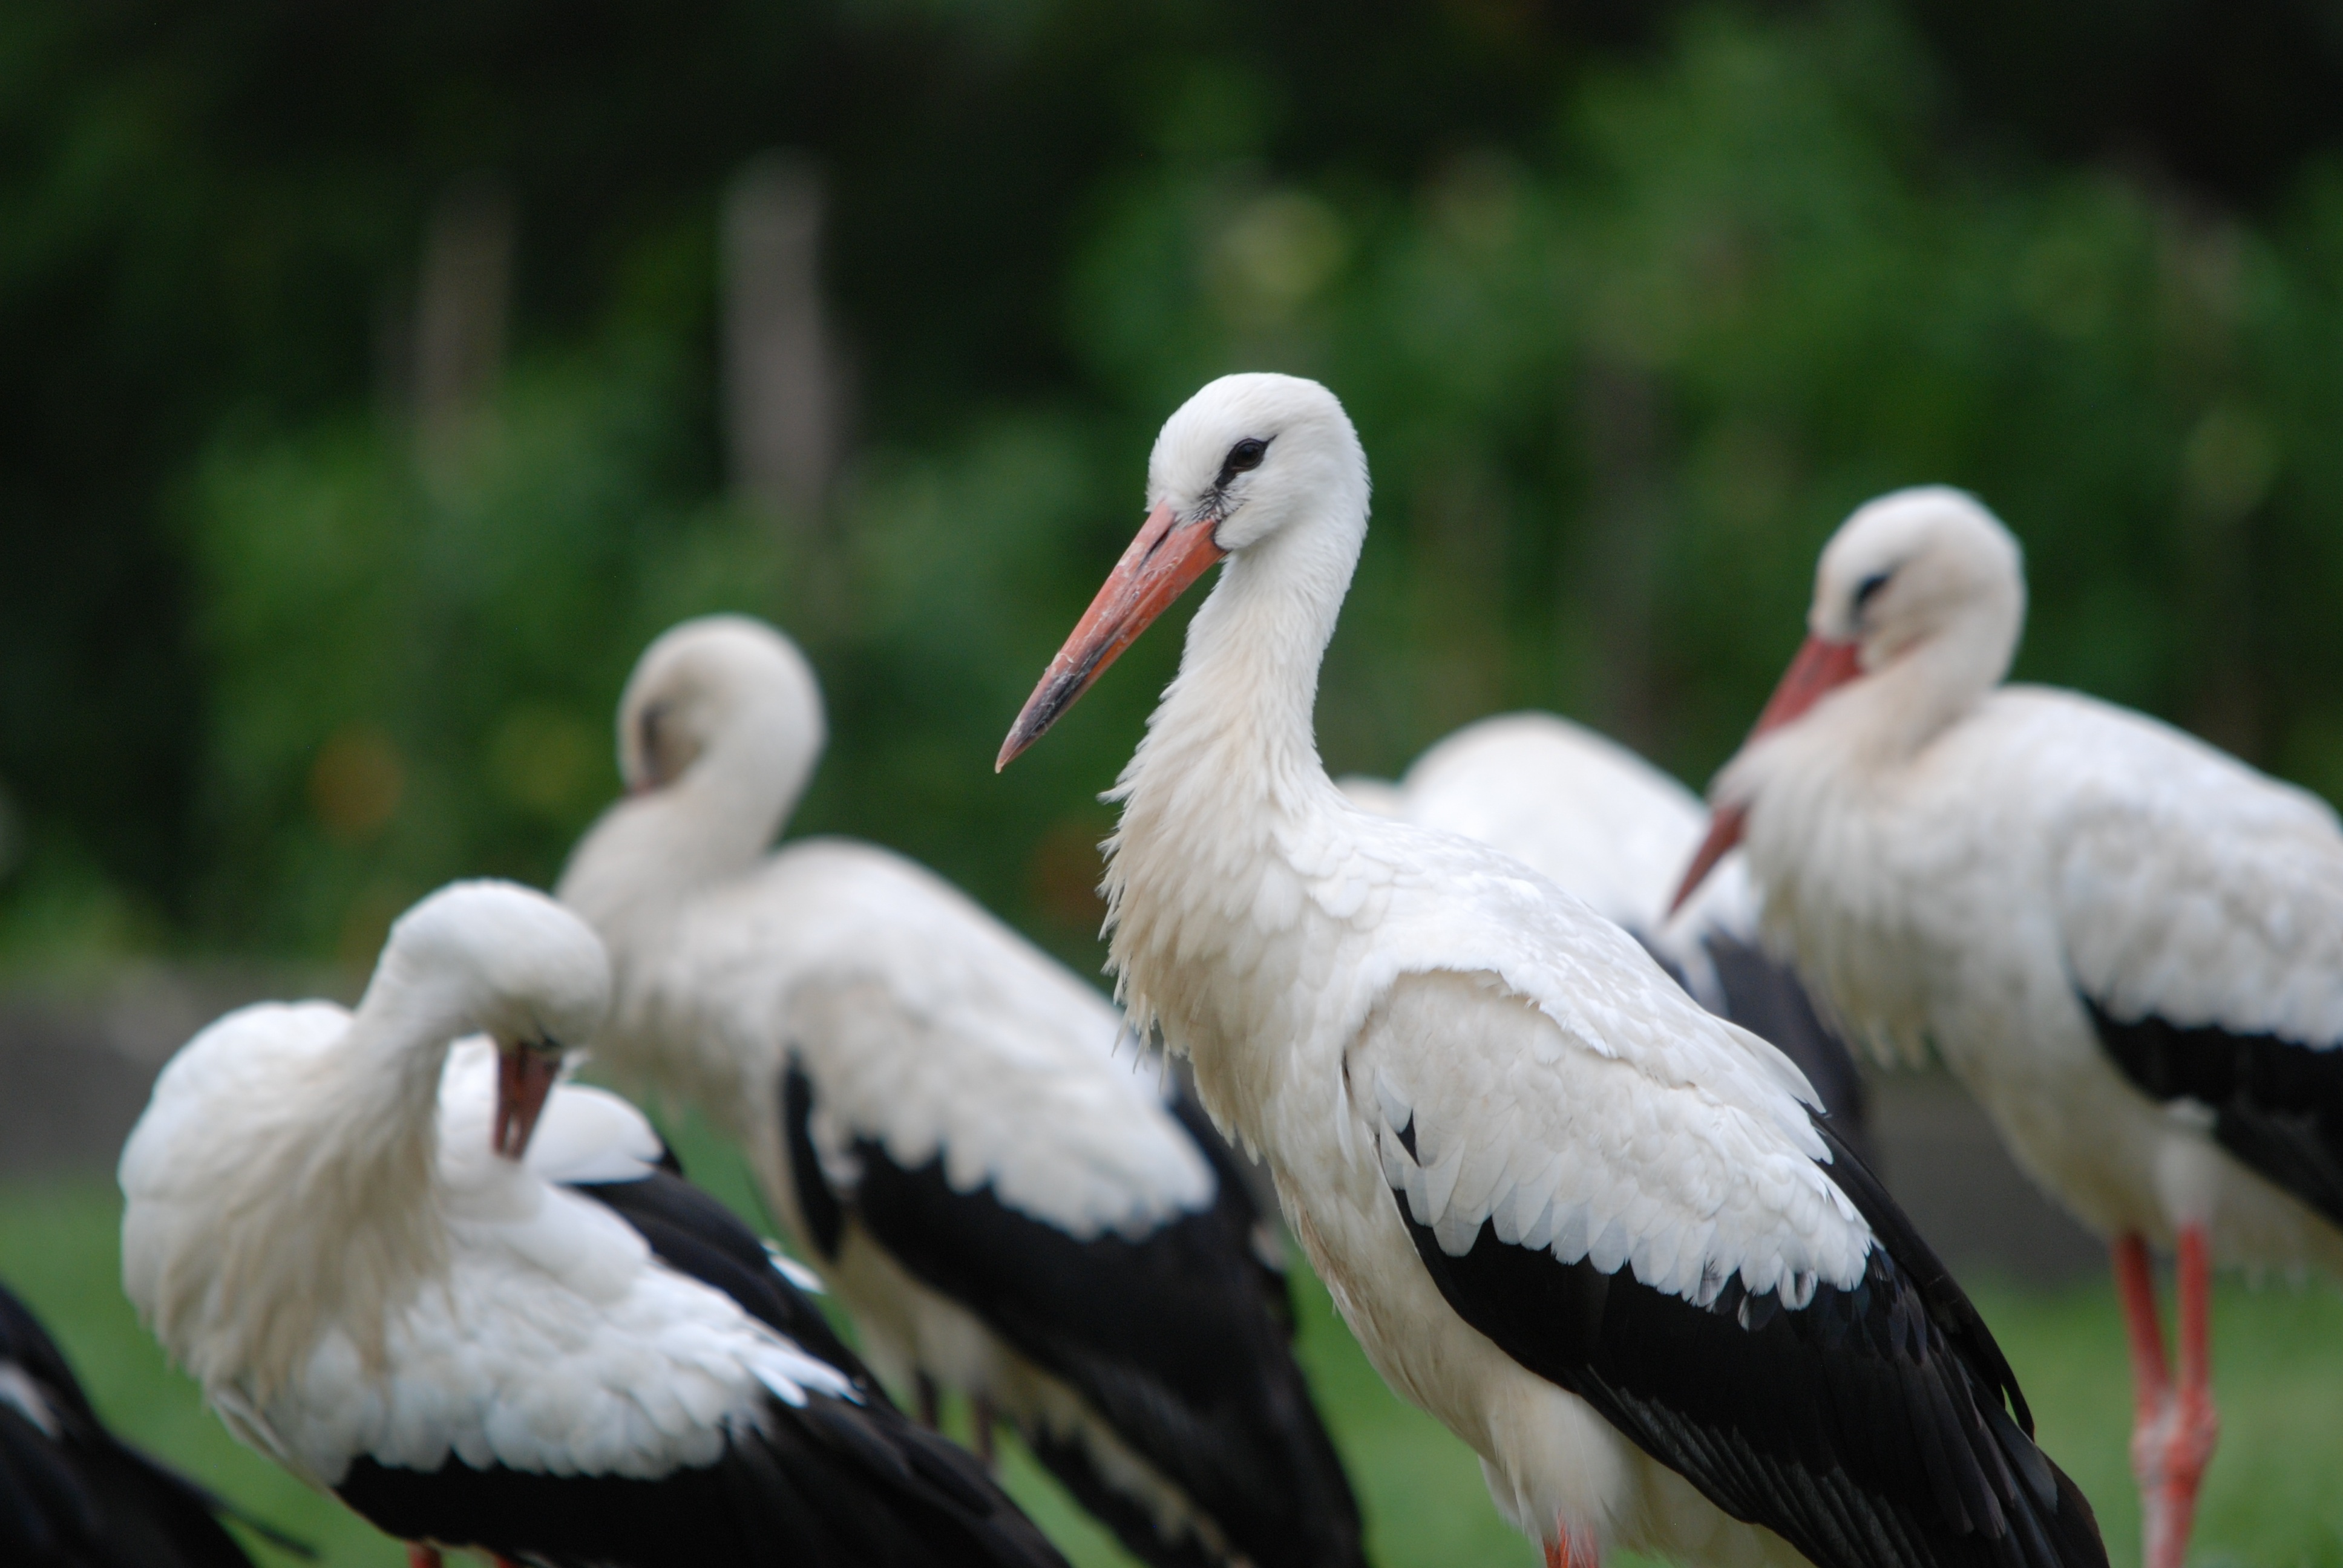
nature, bird, wing, white, pelican, seabird, wildlife, beak, black, fauna, stork, feathers, vertebrate, white stork, ciconiiformes